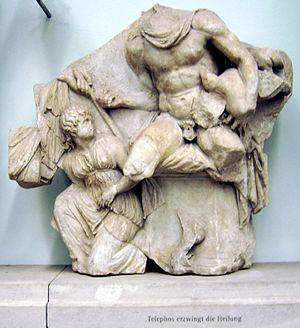
Le grand autel de Pergame, ou autel de Zeus à Pergame ou encore le Grand Autel, est un monument religieux élevé à l’époque hellénistique sur l’acropole de la ville de Pergame, sans doute au début du règne d’Eumène II. Ses frises monumentales, représentant une gigantomachie et l’histoire de Télèphe, constituent l’un des chefs-d’œuvre de la sculpture grecque antique et représentent l’apogée du « baroque hellénistique ». L’autel fit, à une époque, partie de la liste des merveilles du monde.